Freemasons' Tavern

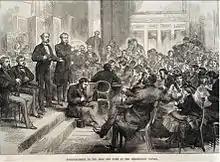
Meeting in the Hall of the Freemason's Tavern, London with sign language for deaf and mute people, published in the , 23 January 1875

In 1769, the Premier Grand Lodge of England decided to build a Central Hall. A building was purchased in Great Queen Street in 1775 and Thomas Sandby was tasked with building a hall in the garden. The original house became the tavern with a second house providing office space for the Freemasons. In 1813 the Premier Grand Lodge and rival Ancient Grand Lodge of England merged to form the United Grand Lodge of England.